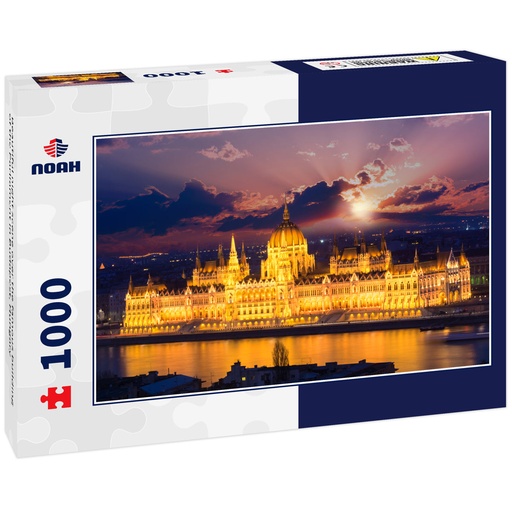
Beautiful night scene over the famous building of the Parliament in Budapest, Hungary
Beautiful night scene over the famous building of the Parliament in Budapest, Hungary
Brand: NoahPuzzle
Category: Toys & Games > Puzzles > Jigsaw Puzzles